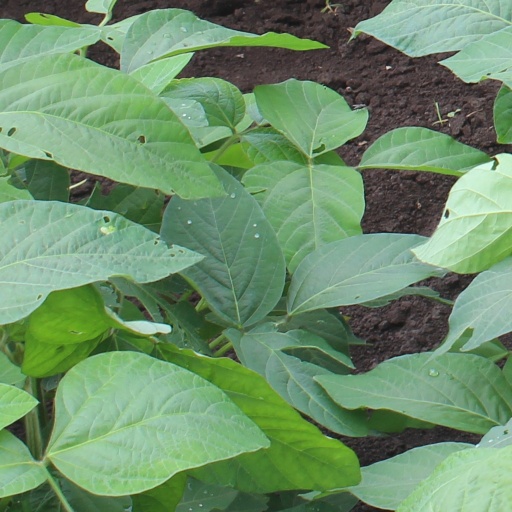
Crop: soybean